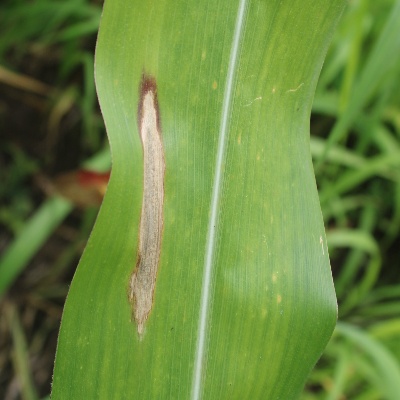
Crop: Maize
Condition: leaf blight